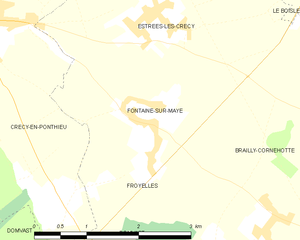
Carte des communes françaises Fontaine-sur-Maye